Shelburne Village Historic District

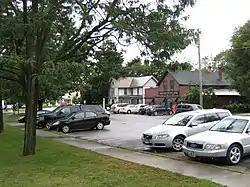
Downtown Shelburne village

The Shelburne Village Historic District encompasses the central portion of the main village of Shelburne, Vermont. Centered on the junction of United States Route 7 with Harbor and Falls Roads, the district's architecture traces the town's history from the 18th to early 20th century. It was listed on the National Register of Historic Places in 1990.